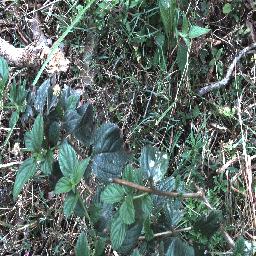
Label: lantana